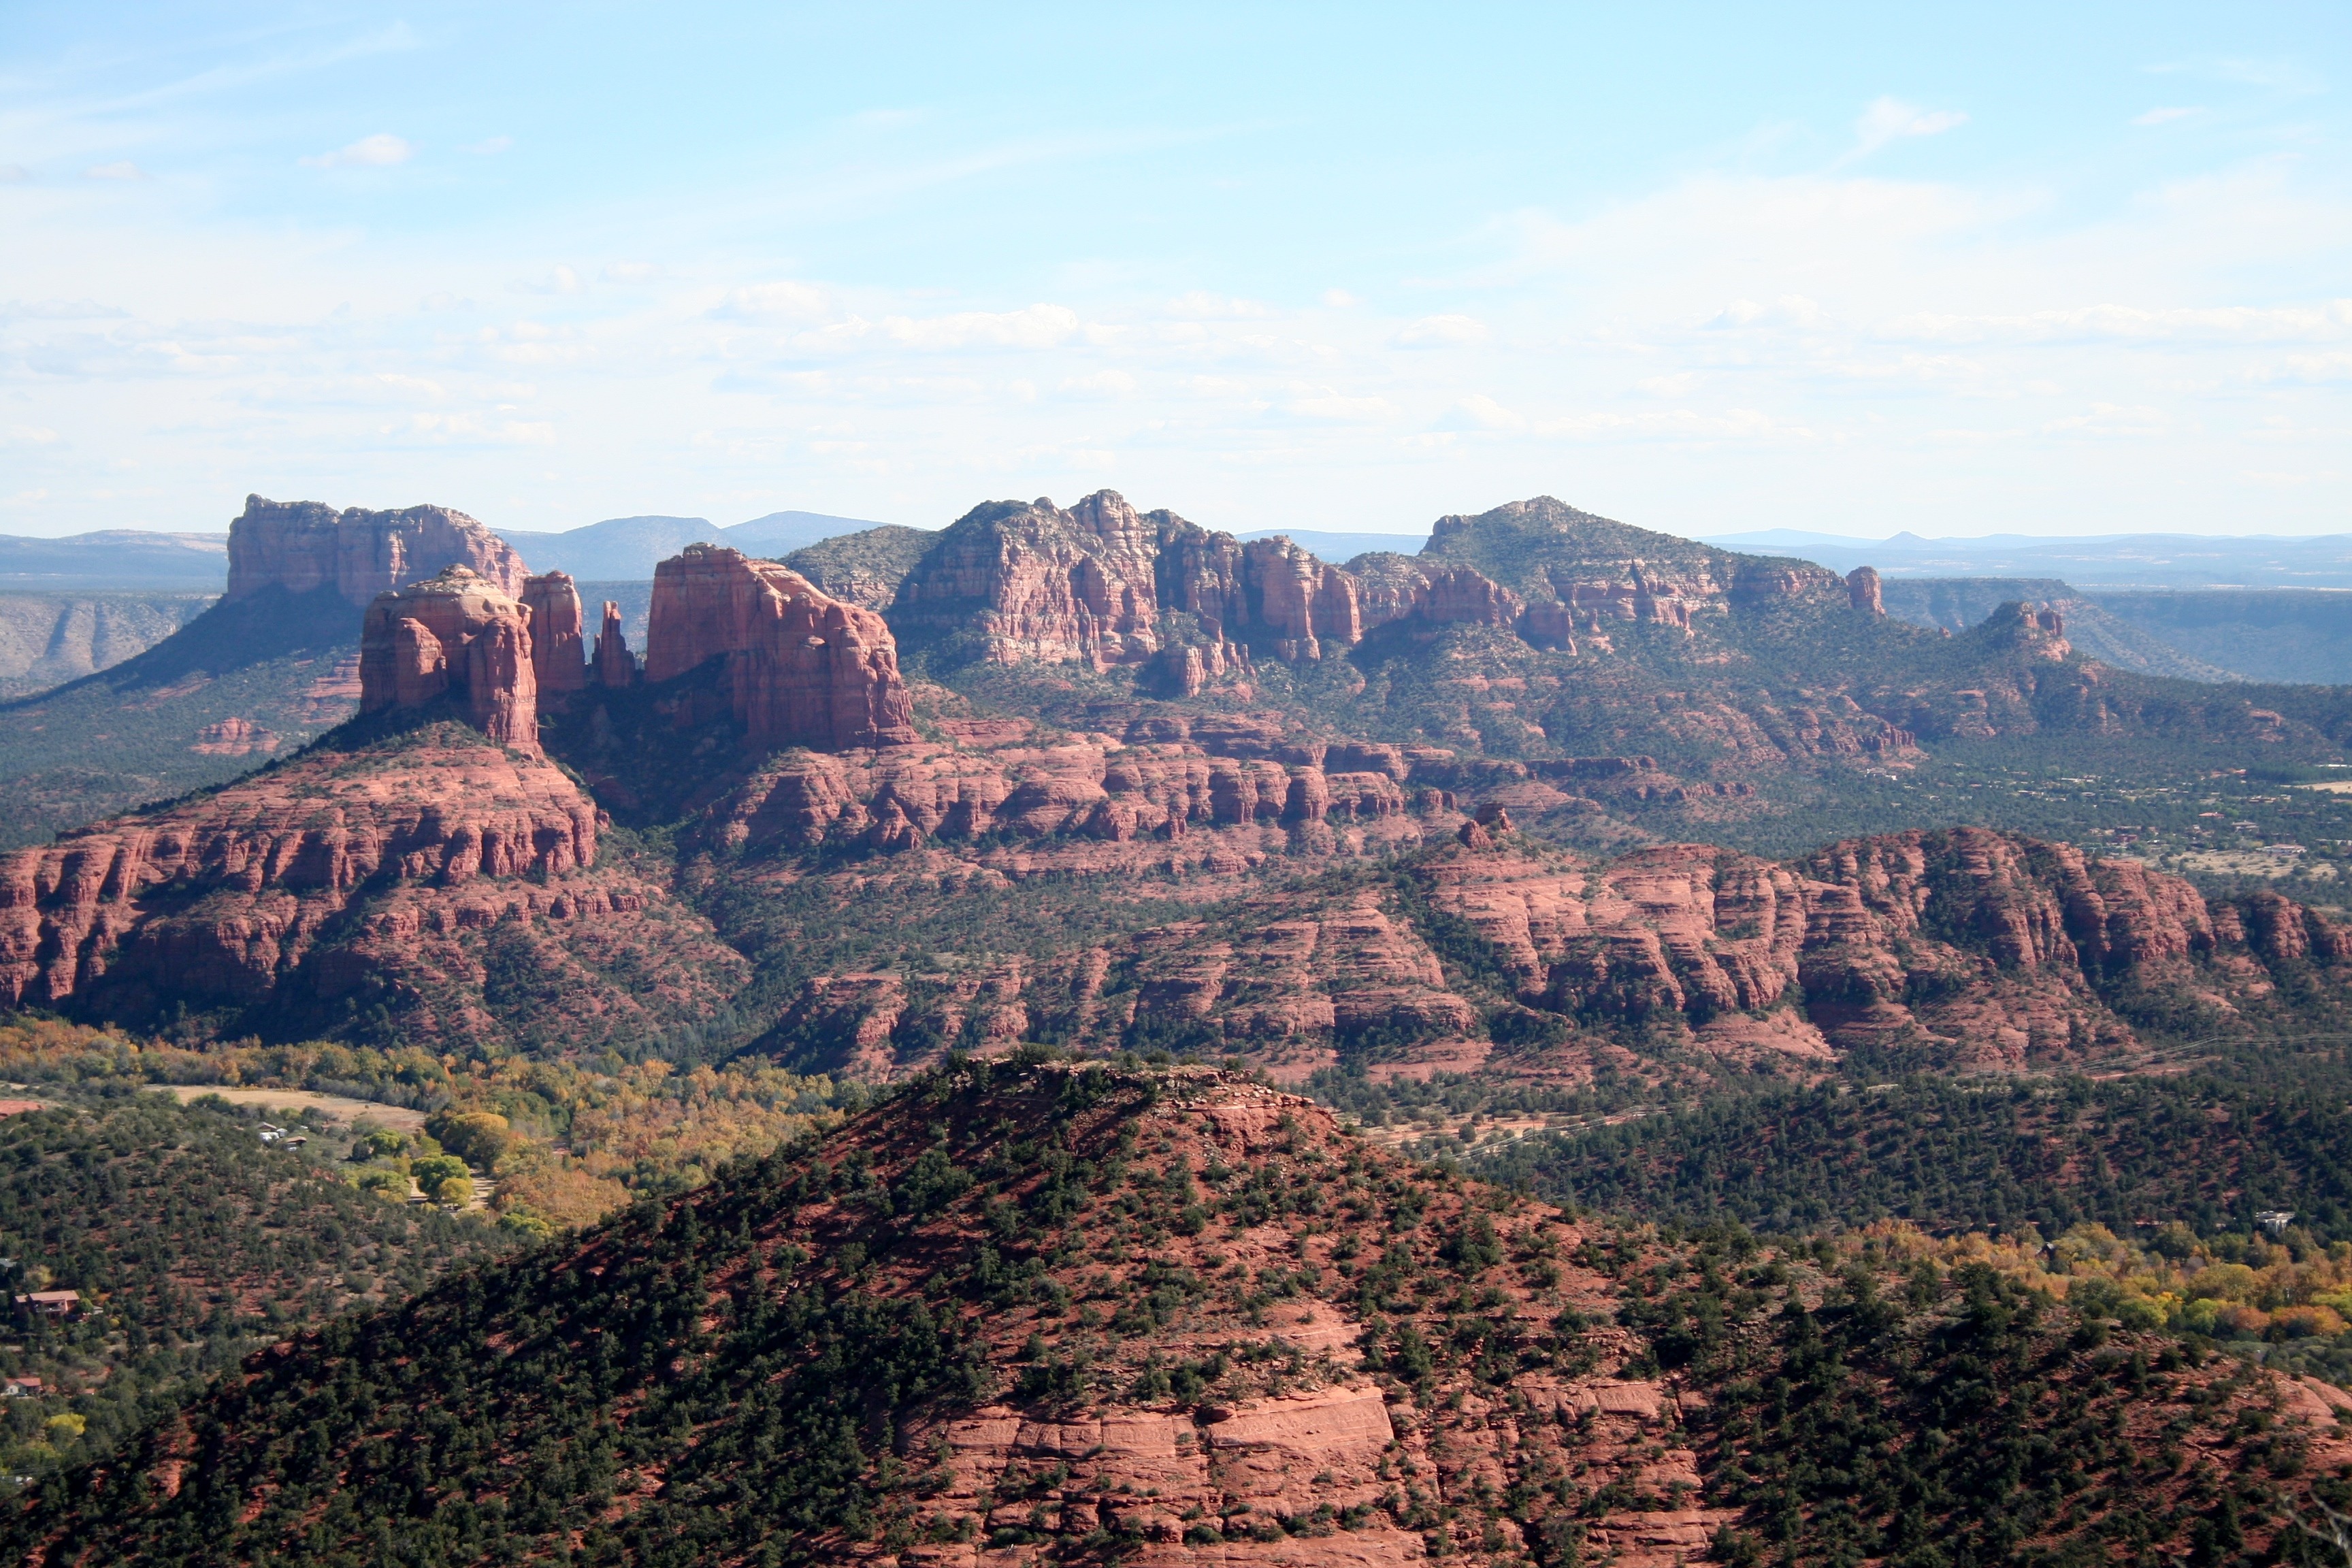
rock, formation, usa, canyon, badlands, plateau, sedona, landform, historic site, geographical feature